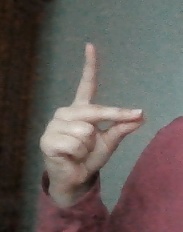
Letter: ta